V-mail

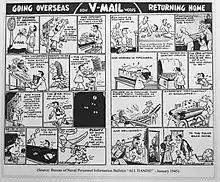
Explanation of V-Mail System in Display aboard USS "Alabama" (BB 60), Mobile, Alabama

According to the National Postal Museum, "V-mail ensured that thousands of tons of shipping space could be reserved for war materials. The 37 mail bags required to carry 150,000 one-page letters could be replaced by a single mail sack. The weight of that same amount of mail was reduced dramatically from 2,575 pounds to a mere 45." This saved considerable weight and bulk in a time in which both were hard to manage in a combat zone.